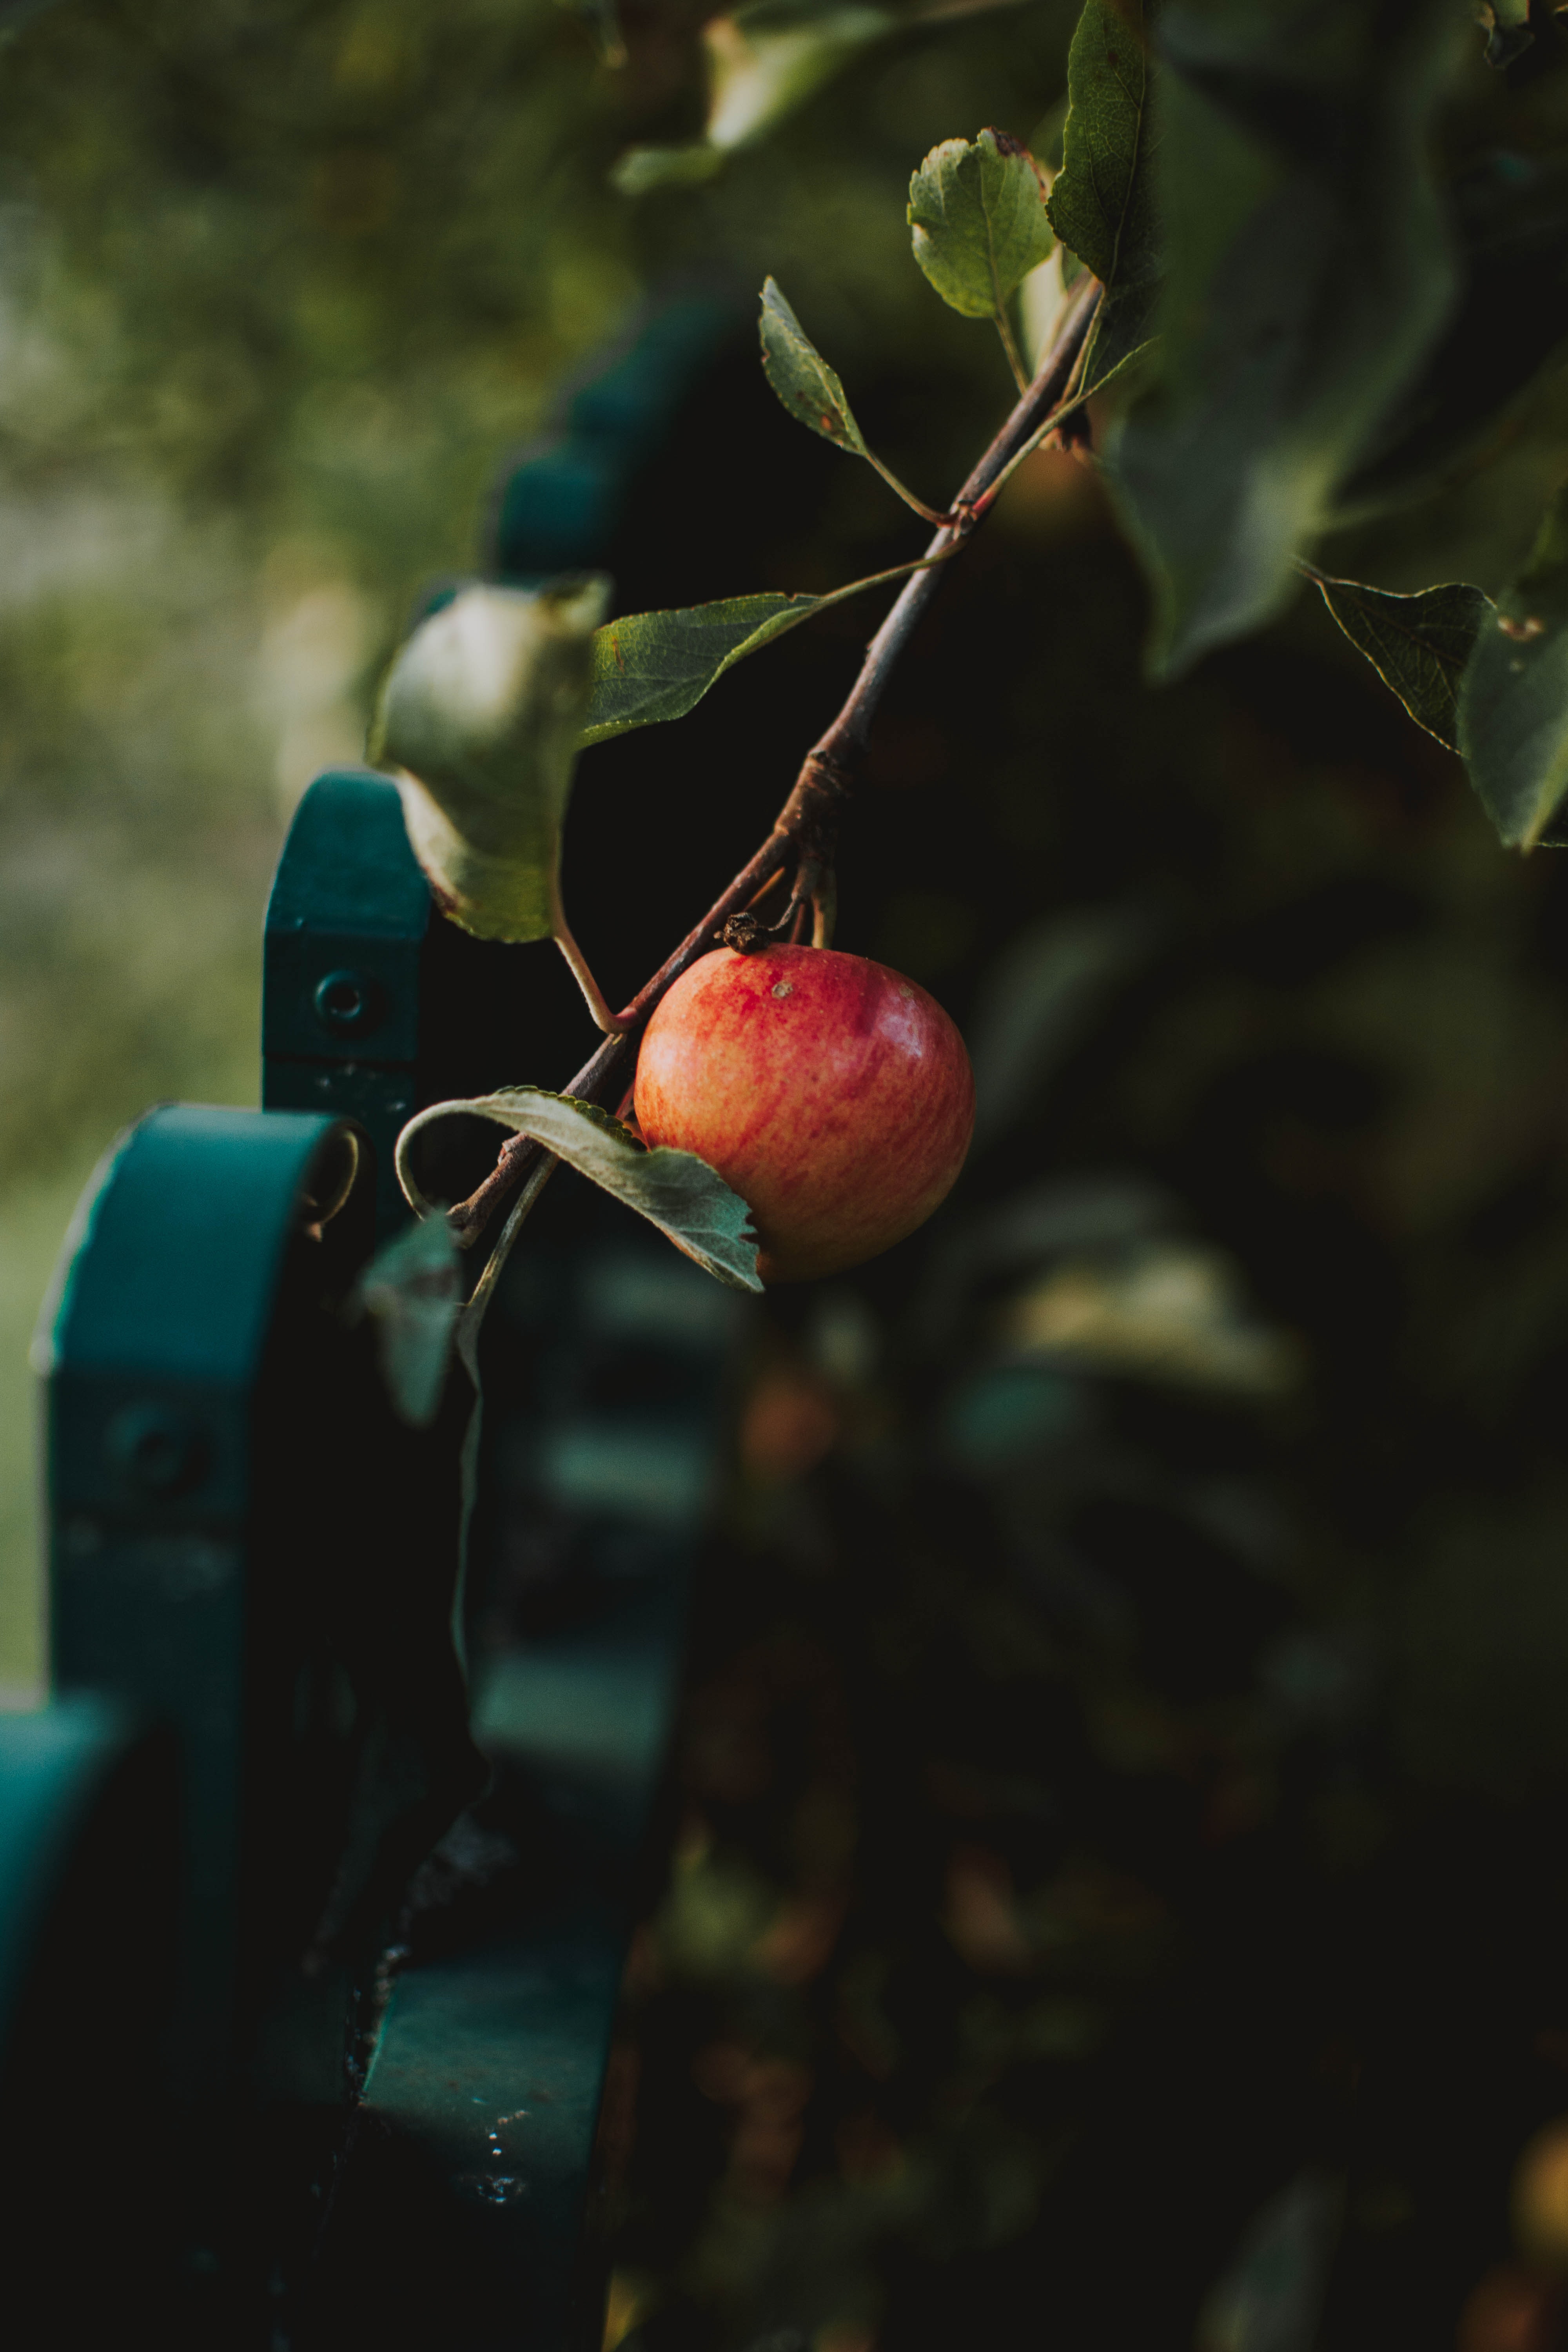
plant, leaf, fruit, flower, tree, apple, branch, food, flowering plant, fruit tree, rose family, still life photography, produce, still life